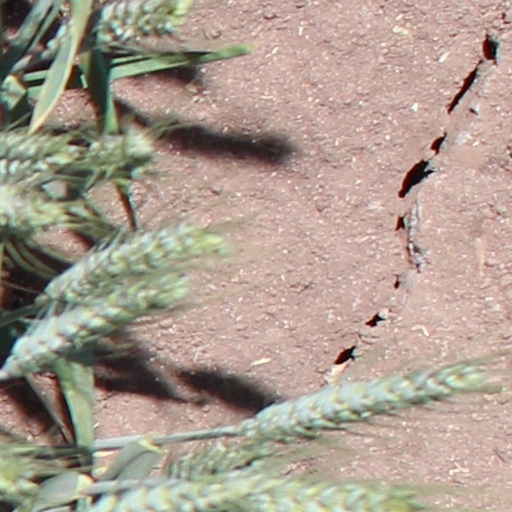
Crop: wheat